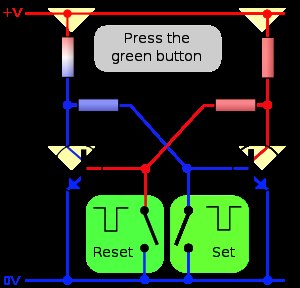
Flip-flop (digital elektronik) / Forskellige typer flip-flops / R/S-flip-flop
R1, R2 = 1 kΩ R3, R4 = 10 kΩ
En flip-flop er en fællesbetegnelse for en række simple elektroniske kredsløb, opbygget af logiske gates, og som anvendes indenfor den digitale elektronik. Alle flip-flops har to ting til fælles: